Springtime lethargy

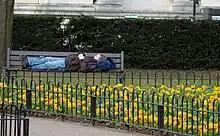
A man taking a nap in the spring

Springtime lethargy is the state of fatigue, lowered energy, or depression associated with the onset of spring. Such a state may be caused by a normal reaction to warmer temperatures, or it may have a medical basis, such as allergies or reverse seasonal affective disorder. In many regions, there is a springtime peak in suicide rates.